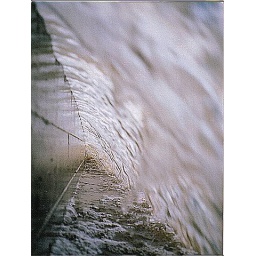
Behind a waterfall under a bridge near our house